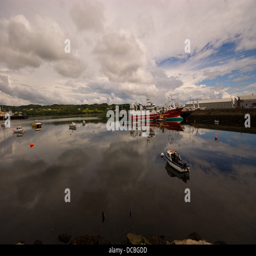
the harbour with boats and houses